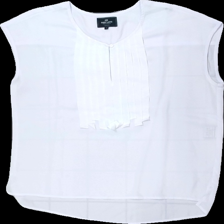
View: front
Type: Top
Category: Ladies
Brand: Park Lane
Colors: White
Material: 100% polyester
Pattern: Transparent
Cut: C-collar
Size: 40
Season: All
Price range: 50-100
Recommended usage: Reuse
Description: genomskinlig top